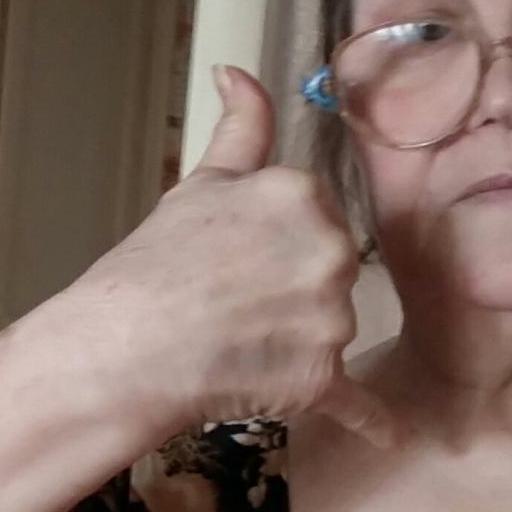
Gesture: call